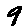
Label: 9